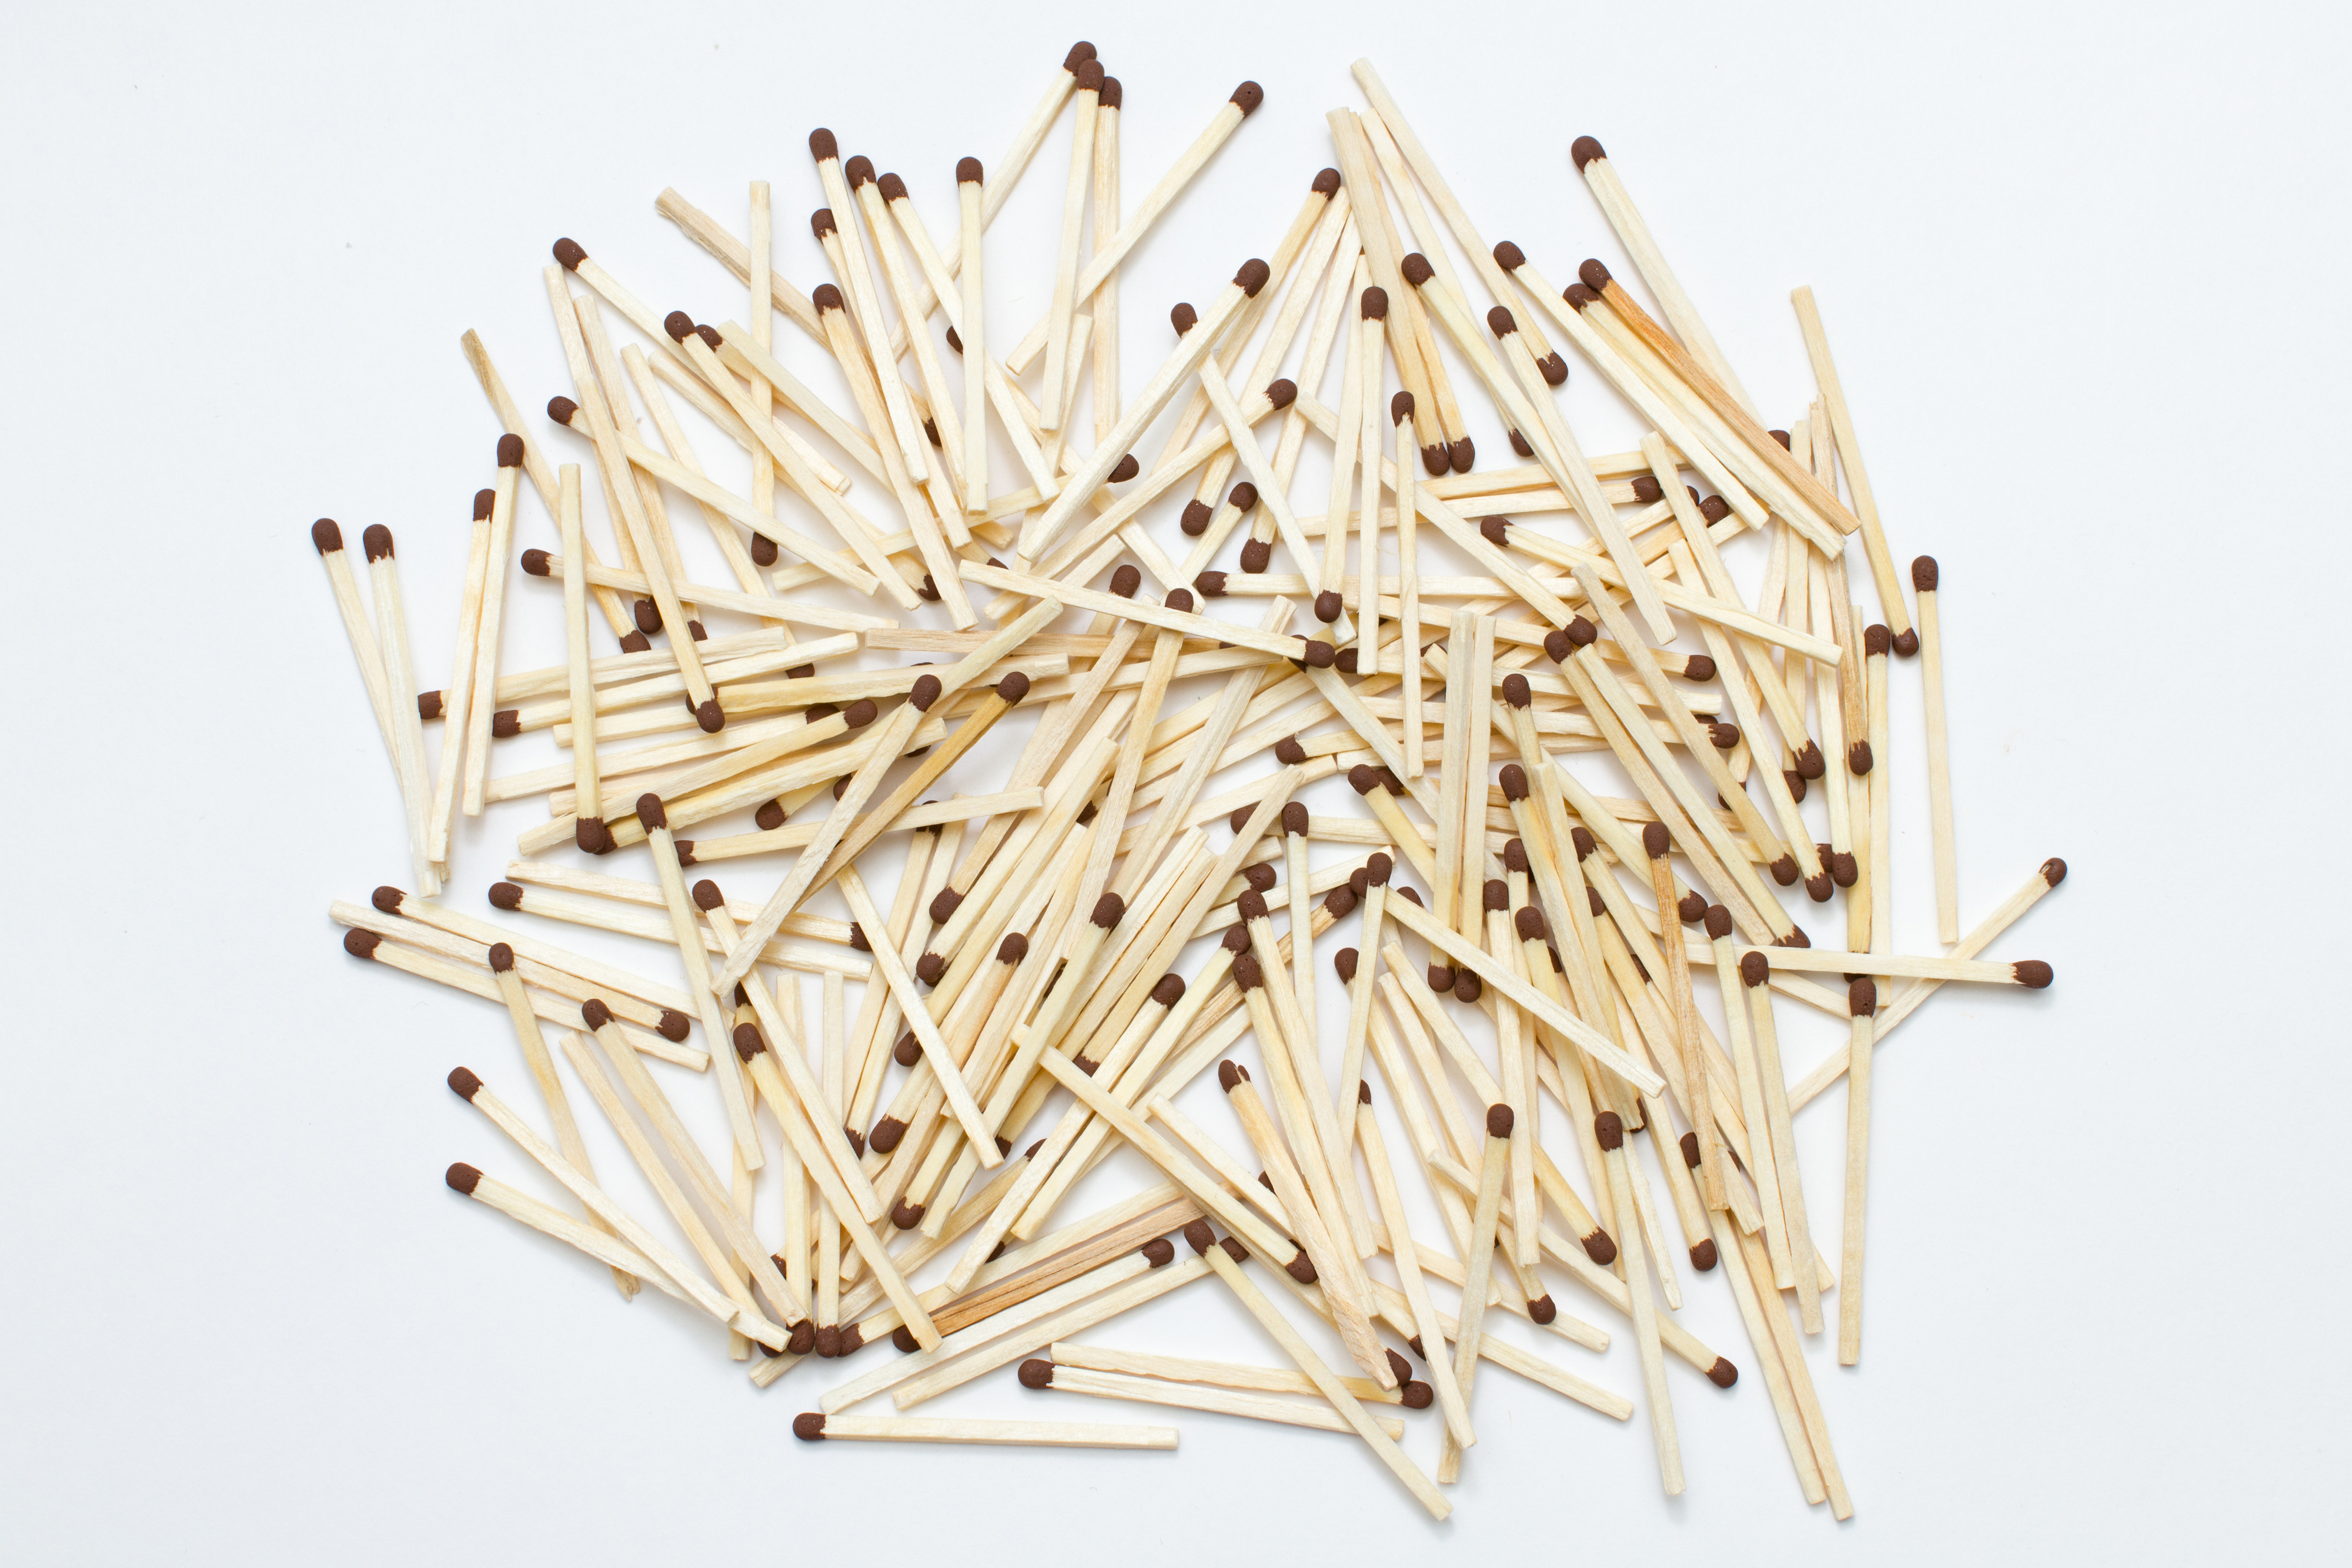
branch, wood, twig, straw, matches, grass family